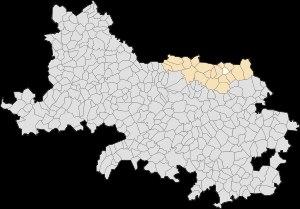
Fresnoy-en-Gohelle est une commune française située dans le département du Pas-de-Calais en région Hauts-de-France.